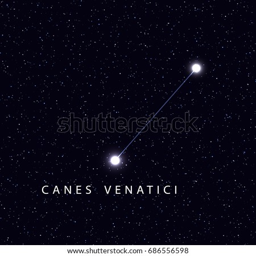
sky map with the name of the stars and constellations .